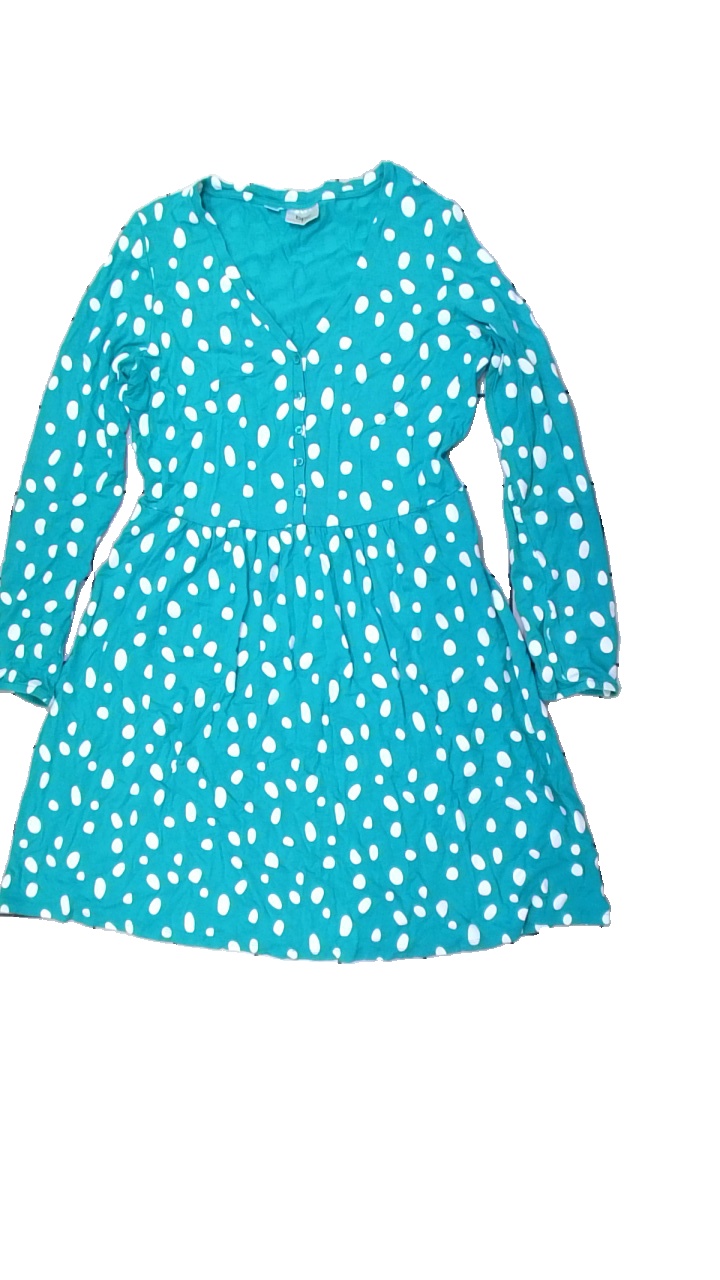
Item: Dress (Ladies)
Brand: Bpc
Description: grön klänning med prickar, lätt nopprig och fläck bak
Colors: Green, White
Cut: Regular
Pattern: Dots
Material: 100% viscose
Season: All
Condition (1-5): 3
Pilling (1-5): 4
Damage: fläck
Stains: Major
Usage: Export
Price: <50